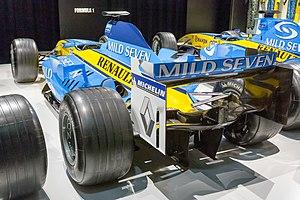
La Renault R23 est la monoplace de Formule 1 engagée par l'écurie Renault F1 Team au cours de la saison 2003. Ses pilotes sont Fernando Alonso et Jarno Trulli.